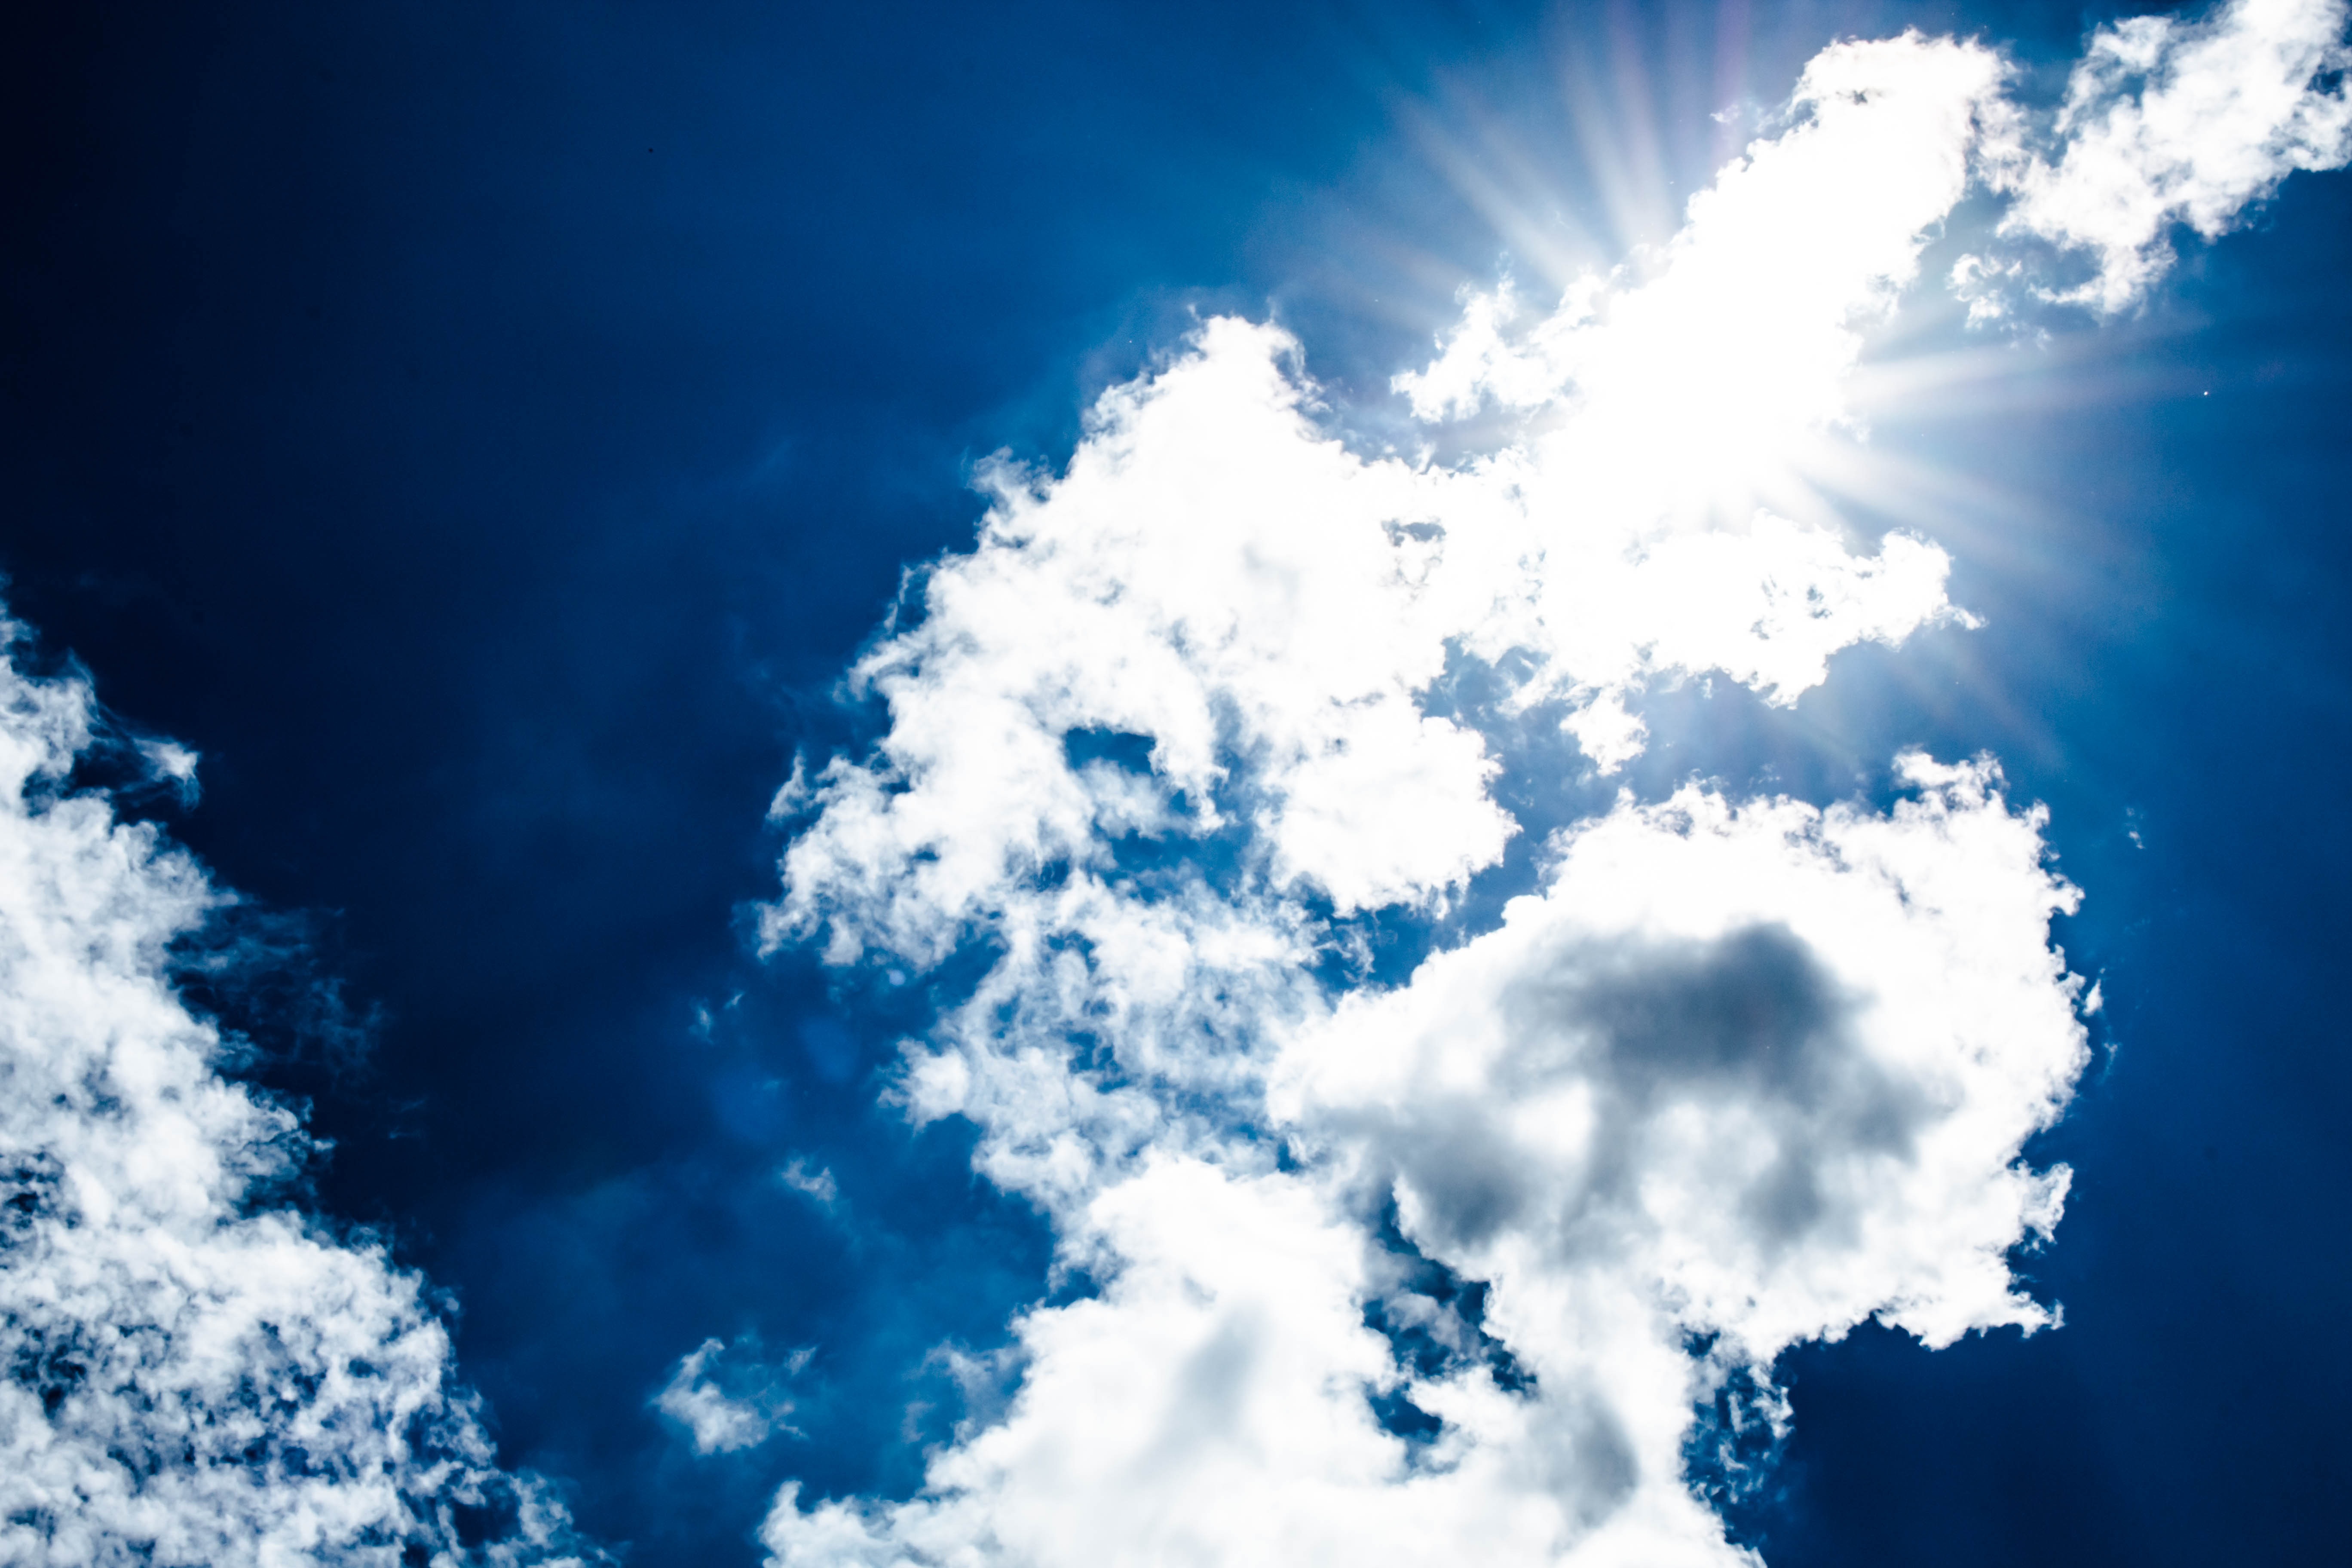
horizon, light, cloud, sky, sun, sunlight, atmosphere, summer, daytime, reflection, cumulus, blue, cloudscape, outdoors, sunny, clouds, bright, day, meteorological phenomenon, atmosphere of earth, computer wallpaper